FC Chernihiv

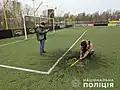
A scar from the shelling

In 2021, the club started train in the Khimik Sport Complex with the task of also re-evaluating the sports facility. During the season the club was admitted in Ukrainian Cup and its reached the Third preliminary round of 2021–22 Ukrainian Cup, winning to Chaika by penalty, in Makariv, but after the club lost against Alians Lypova Dolyna 1–5, in Chernihiv Arena. The club was quite confident and in the winter break season it was at the 10th position in the league, he competition was terminated at the PFL Council meeting on 6 May 2022 due to the 2022 Russian invasion of Ukraine.